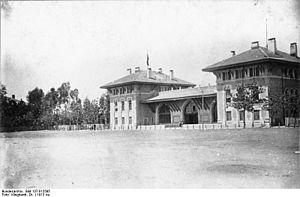
Le chemin de fer Berlin-Bagdad, plus connu sous son nom allemand de Bagdadbahn, est une voie ferrée de 1 600 km de long, construite entre 1903 et 1940 dans l’Empire ottoman et ses États successeurs, pour assurer la liaison entre Konya et Bagdad. En y incluant le chemin de fer anatolien Istanbul-Konya et les voies annexes en Syrie et en Irak, la longueur totale de l’ouvrage atteint 3 205 km, ce qui en fait un des plus grands ouvrages d’infrastructure de l’époque et une des réalisations capitales de l’impérialisme économique allemand.